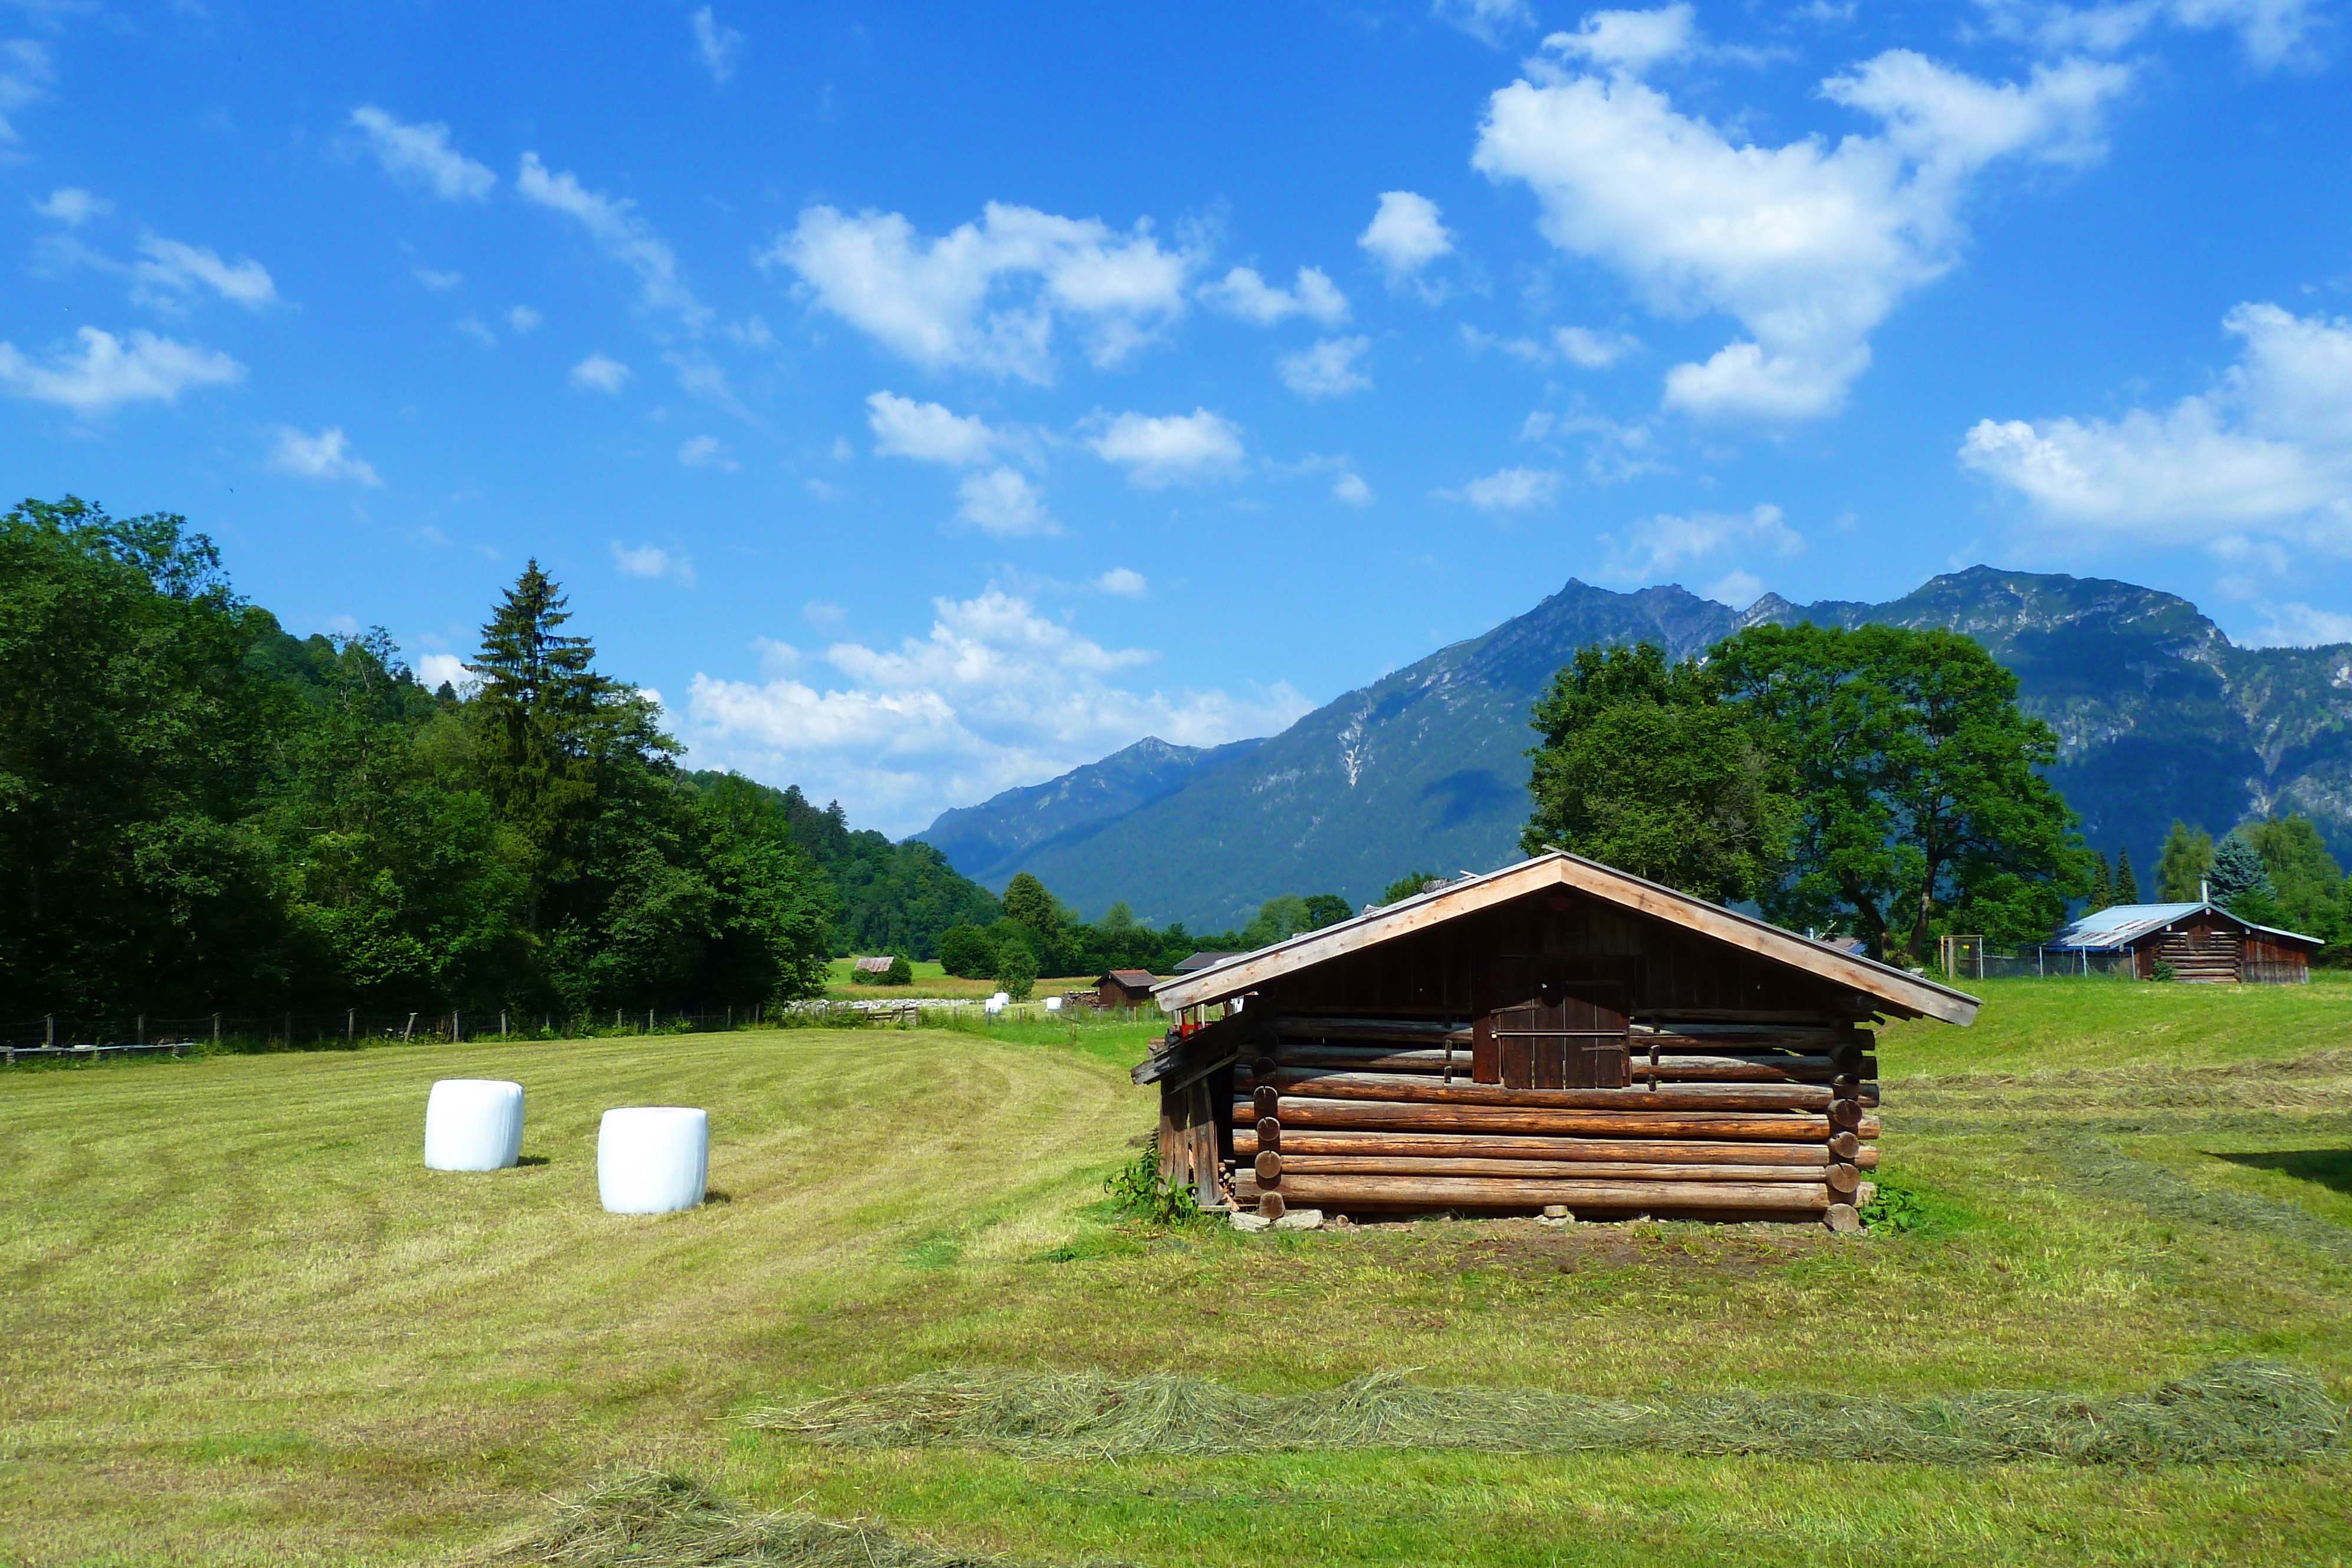
landscape, mountain, field, farm, meadow, hill, valley, mountain range, shed, hut, pasture, scenery, highland, alp, mountains, alps, grassland, plateau, germany, bavaria, estate, rural area, hay balls, garmisch partenkirchen, naure, mountainous landforms, log building